Jonathan Lucroy

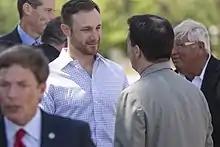
Lucroy in 2014 at an event for the Fisher House Foundation

The Rangers clinched their second consecutive AL West title on September 23, 2016, with a 3–0 shutout win over the Oakland Athletics. They were then swept by the Toronto Blue Jays in the AL Division Series (ALDS), with Lucroy going only 1-for-12 in the three-game postseason matchup. He also struggled defensively during the series, allowing the game-tying passed ball in the sixth inning of Game 3. Despite the Rangers' early playoff exit, Lucroy said he had no regrets about rejecting a trade to the Indians, who clinched the AL pennant and went to the 2016 World Series, telling ESPN that his refusal to waive his no-trade clause was "an economic decision. Period."